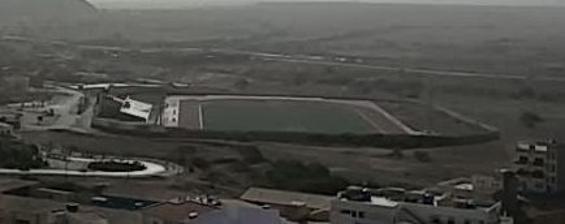
Building: Estádio Marcelo Leitão
Country: Unknown
Year built: 2003
Sports stadium in Sal Island, Cape Verde Estádio Marcelo Leitão Estádio Marcelo Leitão from Monte Curral Estádio Marcelo Leitão Location within Cape Verde Location Espargos on Sal Island, Cape Verde Coordinates 16°45′12″N 22°56′20″W / 16.7533°N 22.9388°W / 16.7533; -22.9388 Owner Municipality of Sal Operator Sal Regional Football Association (ARFS) Sal Regional Athletics Association (ARAS) Capacity 2,000 Opened 1980s Tenants Football clubs: Académico do Aeroporto Académica do Sal Juventude Verdun Gaviões Chã de Matias Jovens Unidos GDRC Pretória All clubs from other parts of Sal Estádio Marcelo Leitão is a multi-use stadium in Sal Island, Cape Verde .  It is used mostly for football matches and now track and field and has a capacity of 8,000 people.  It is named for Marcelo Leitão, one of the two main features on the island, the other is a square located in Santa Maria. The stadium is owned by the municipality of Sal and still does as the municipality has yet to split into two.  The stadium are operated by the Sal Regional Football (Soccer) and Athletic associations. It is the home stadium of Espargos teams, Académico do Aeroporto and others based in a neighborhood Juventude and recently Chã de Matias, Gaviões, Jovens Unidos of Ribeira Funda (the three since 2014) and Pretória (since 2017), it is also home to the island's club Académica do Sal . The ground is made of artificial grass, its area is 105 x 68 meters.  Its location is south of the road connecting the east of the city with the road encircling most of the city.  The stadium also had recently constructed parking lots. Its location is over 1 km east of the city center.  Nearby areas includes the urban area to the north which continues to expand, the Espargos-Pedra de Lume road (EN2-SL01) in the south and the University of Sal and the hill in the west. Football Despite that Estádio Municipal de Santa Maria expanded in around 2012 or 2014, clubs based in Santa Maria , SC Santa Maria and GD Palmeira continues to play at the stadium in Espargos in the middle of the island. Athletics Since 2010, athletics are played at the stadium and is the only one on the island.  The Sal Regional Athletics Championships takes places each season.  All clubs on the island compete at the facility surrounding the football field. History Early football field Espargos opened the island's second football field in the 1960s and the clubs played at that field. The stadium was completed in the 1980s. A huge growing population throughout Sal including the capital led to the construction of a newer stadium in the eastern limits of Morro Curral in 2001 and the newer started expanded on March 10, 2003.  In early November 2005, the stadium became the second on the island to have an artificial turf. The stadium became illuminated in 2008. A track and field was completed on April 5, 2010. Football field in Chã de Matias ENE of Espargos and north of the subdivision of Pretoria, is another small football field named Patina used for youth competitions, it was built in the late 2000s and demolished in 2015. After its demolished, it was improved and added a new football field with seats and was opened in 2016. Second Division matches of the island may recently have started playing at the field. Modern stadium Two finals were held in the stadium, the first was the second match of the 2003 Cape Verdean Football Championships where Acadèmico do Aeroporto do Sal won their only title after winning over FC Ultramarina 3–2, all goals were scored by Dixa.  The most recent was the 2006 Cape Verdean Football Championships where Académico of Sal Airport lost to Sporting Clube da Praia 0–1 in its first match, in the following week, Académico of Sal Airport lost the championships and Sporting Praia won their fifth title. The 2009 Cape Verdean Cup had Group B teams played in the stadium, clubs based in the east of the archipelago. The 2012 edition of the cup had the group stage matches and the cup final played at the stadium. See also List of buildings and structures in Sal, Cape Verde List of football stadiums in Cape Verde References